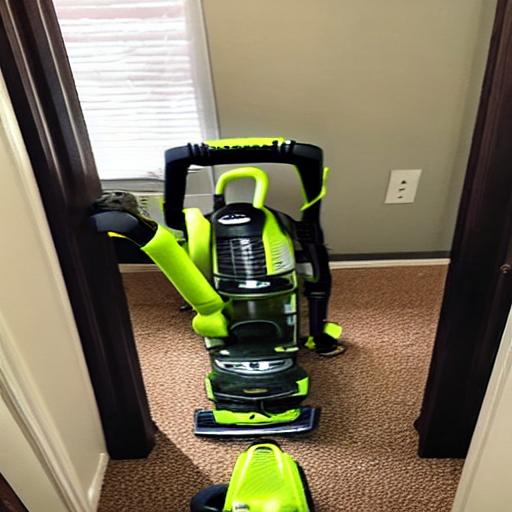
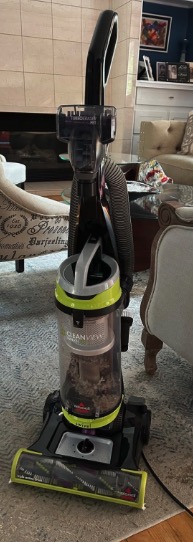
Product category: items_vacuum
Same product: no